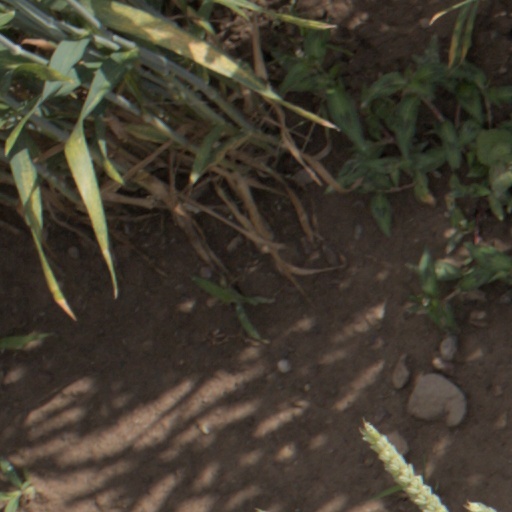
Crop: wheat